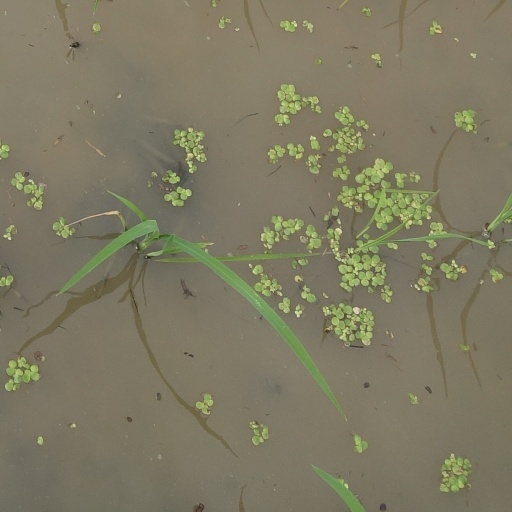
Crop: rice